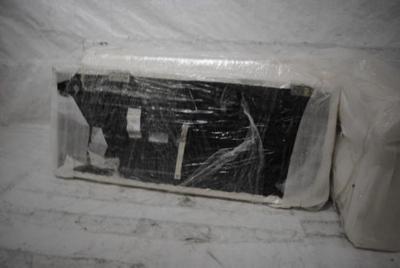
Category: chair